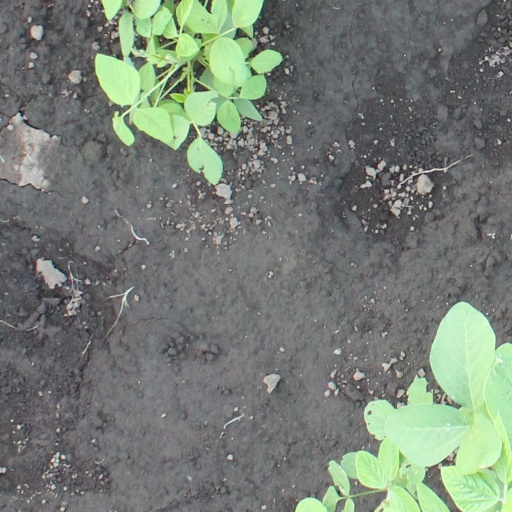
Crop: soybean